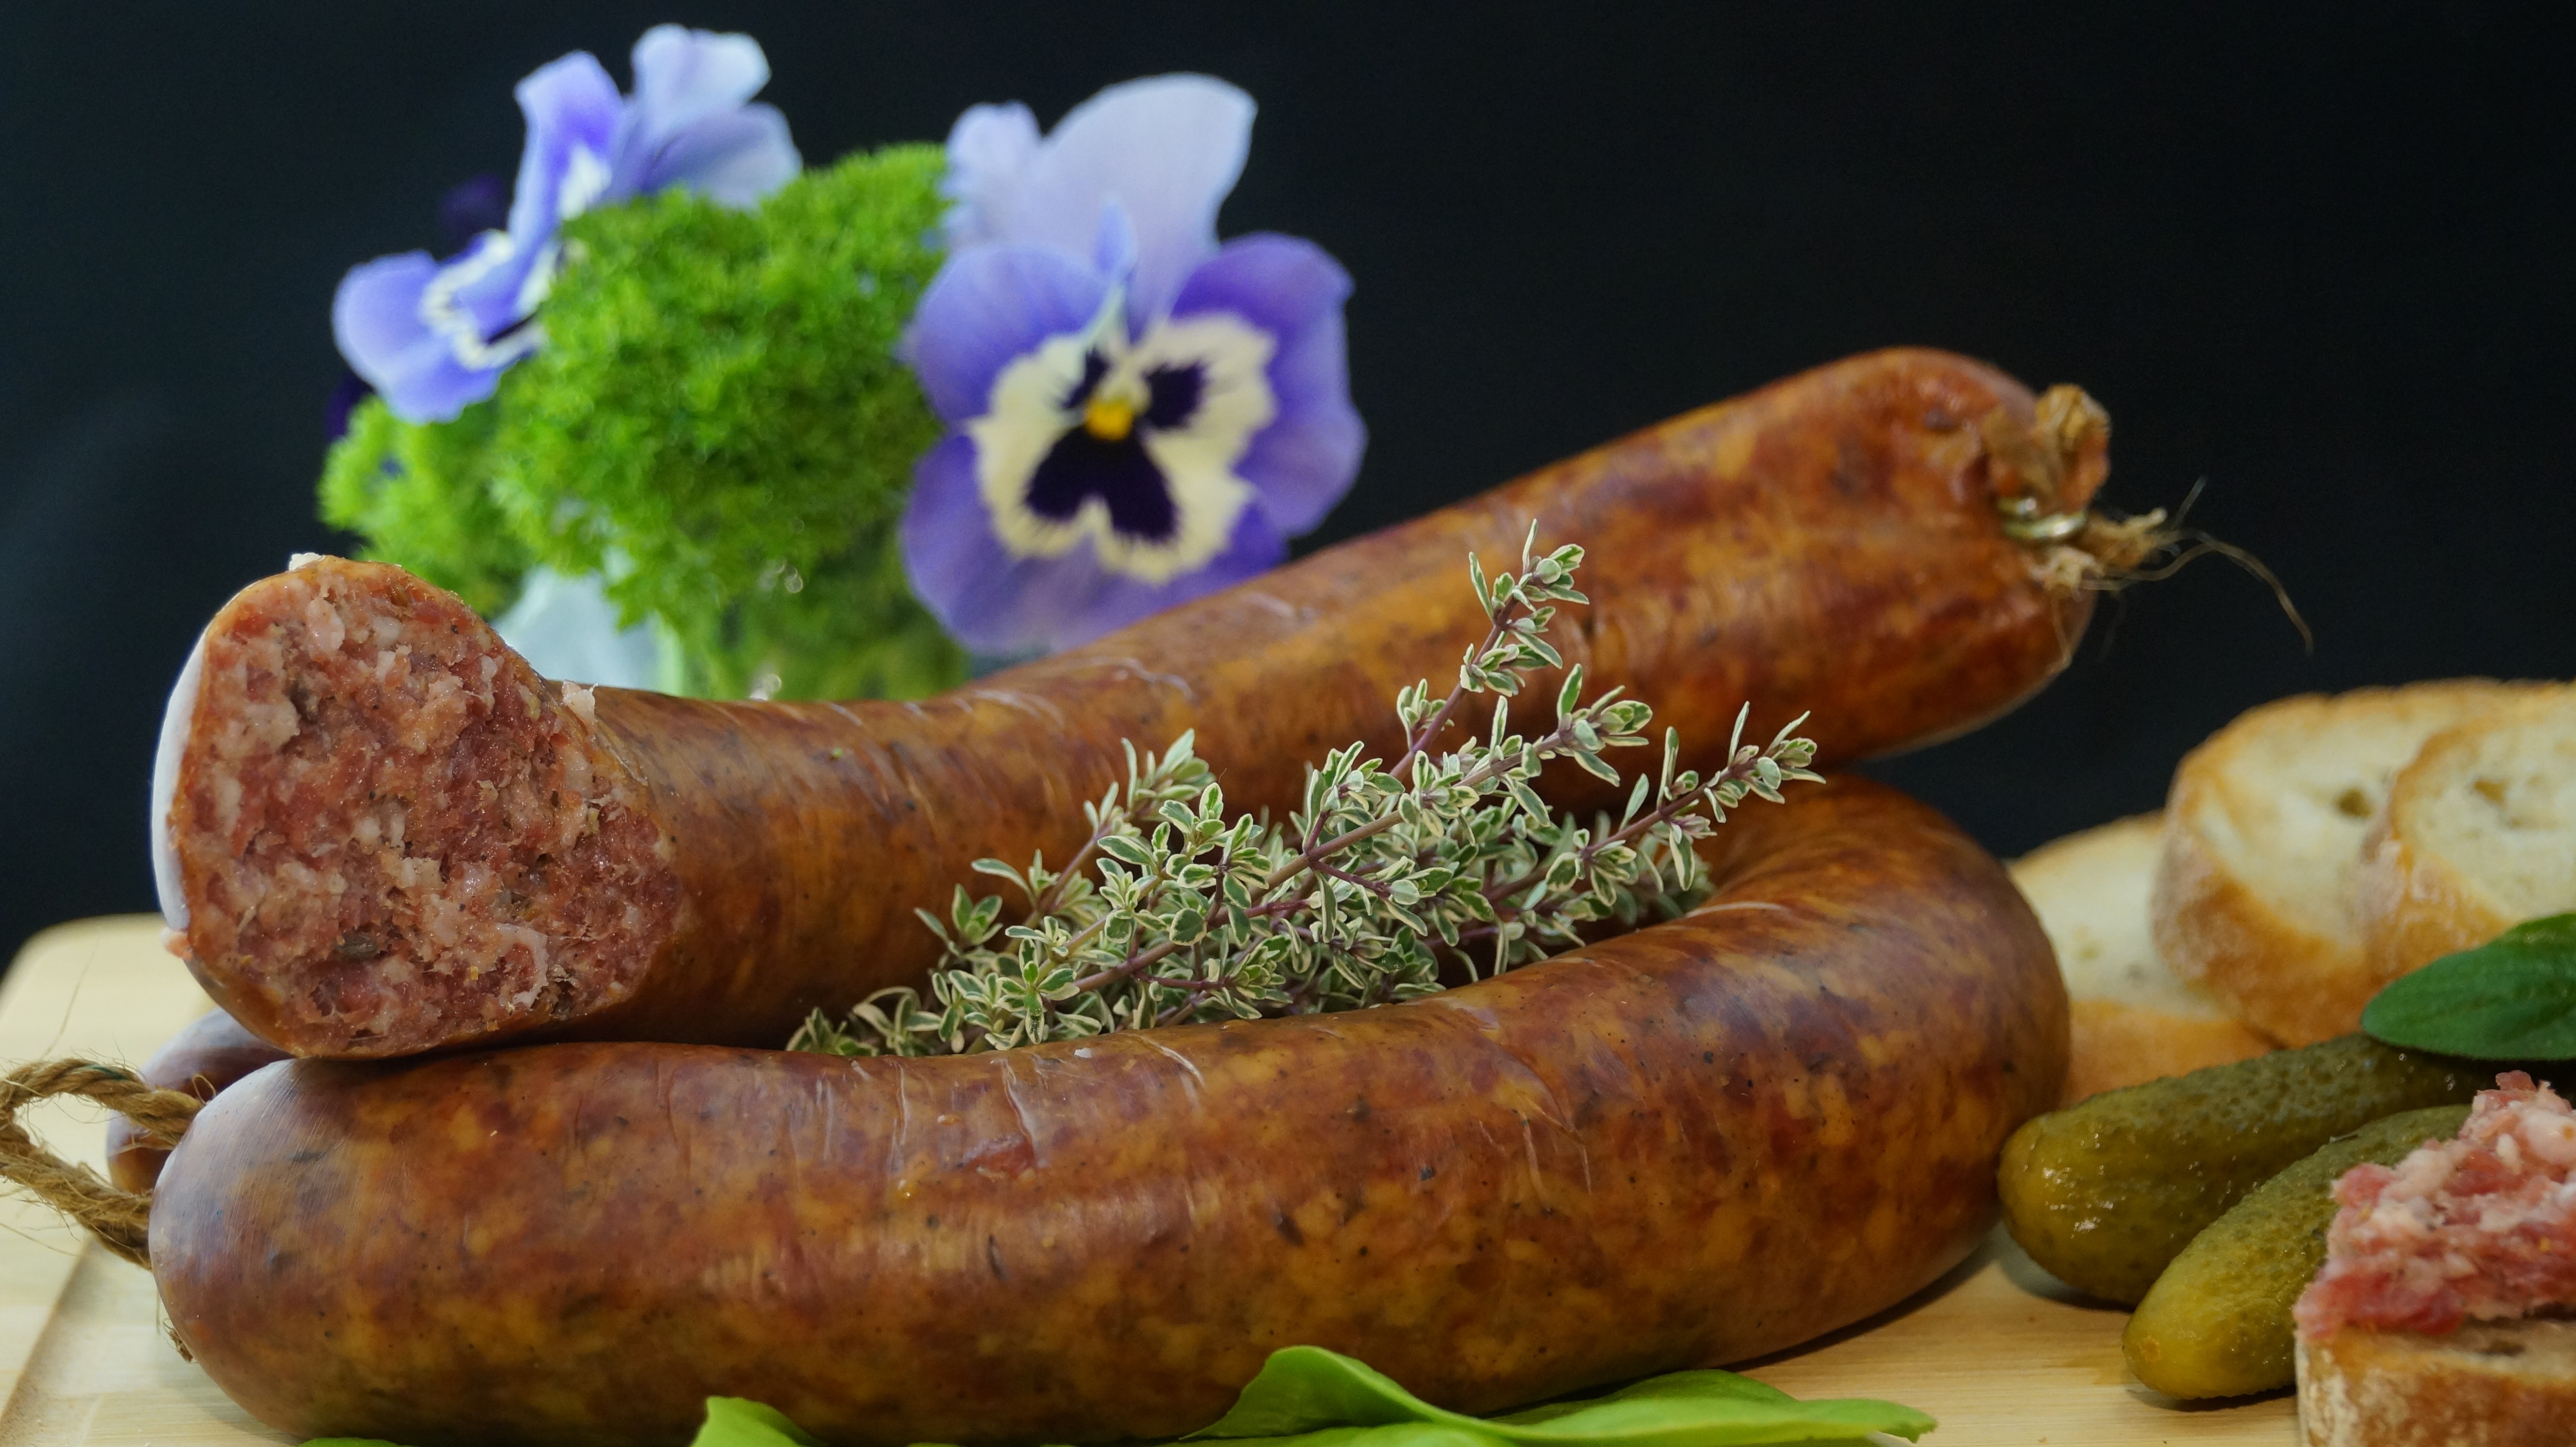
dish, food, produce, eat, meat, delicious, sausage, substantial, vespers, flowering plant, home cooked meals, cured meats, kielbasa